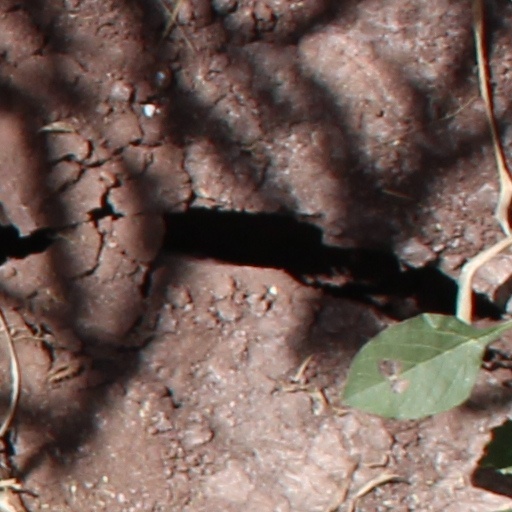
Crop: wheat